Paraíso, Tabasco

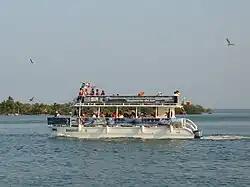
Boat in Mecoacán Lagoon.

The El Paraíso Tourist Center is a recreational center by the beach. It has a pool, hotel, restaurant, bungalows, dressing rooms and more. The beach in the area has a width of between forty and seventy meters with fine gray sand and warm blue waters with gentle waves. The water is shallow up to 100 meters out.